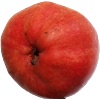
Label: Pear Red 1